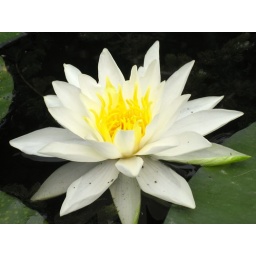
Looking almost perfect, it was purely by chance that the water appeared black in the background, framing the water lily beautifully.